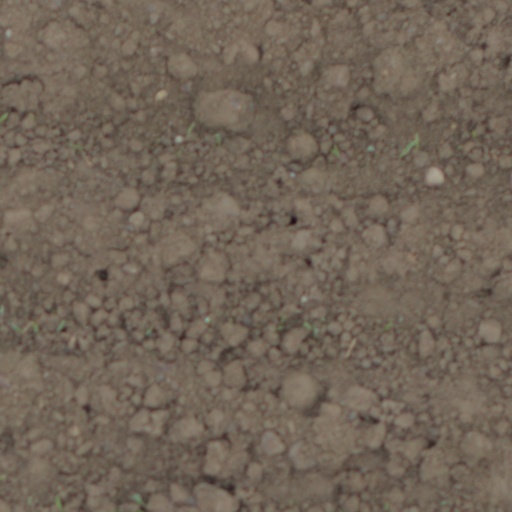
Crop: wheat